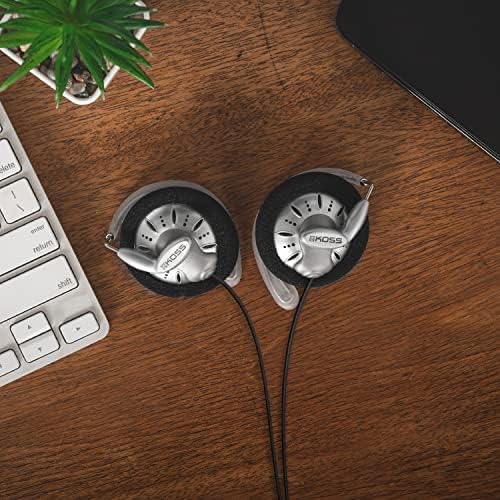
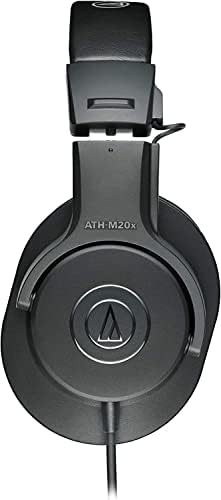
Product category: headphones
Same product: no